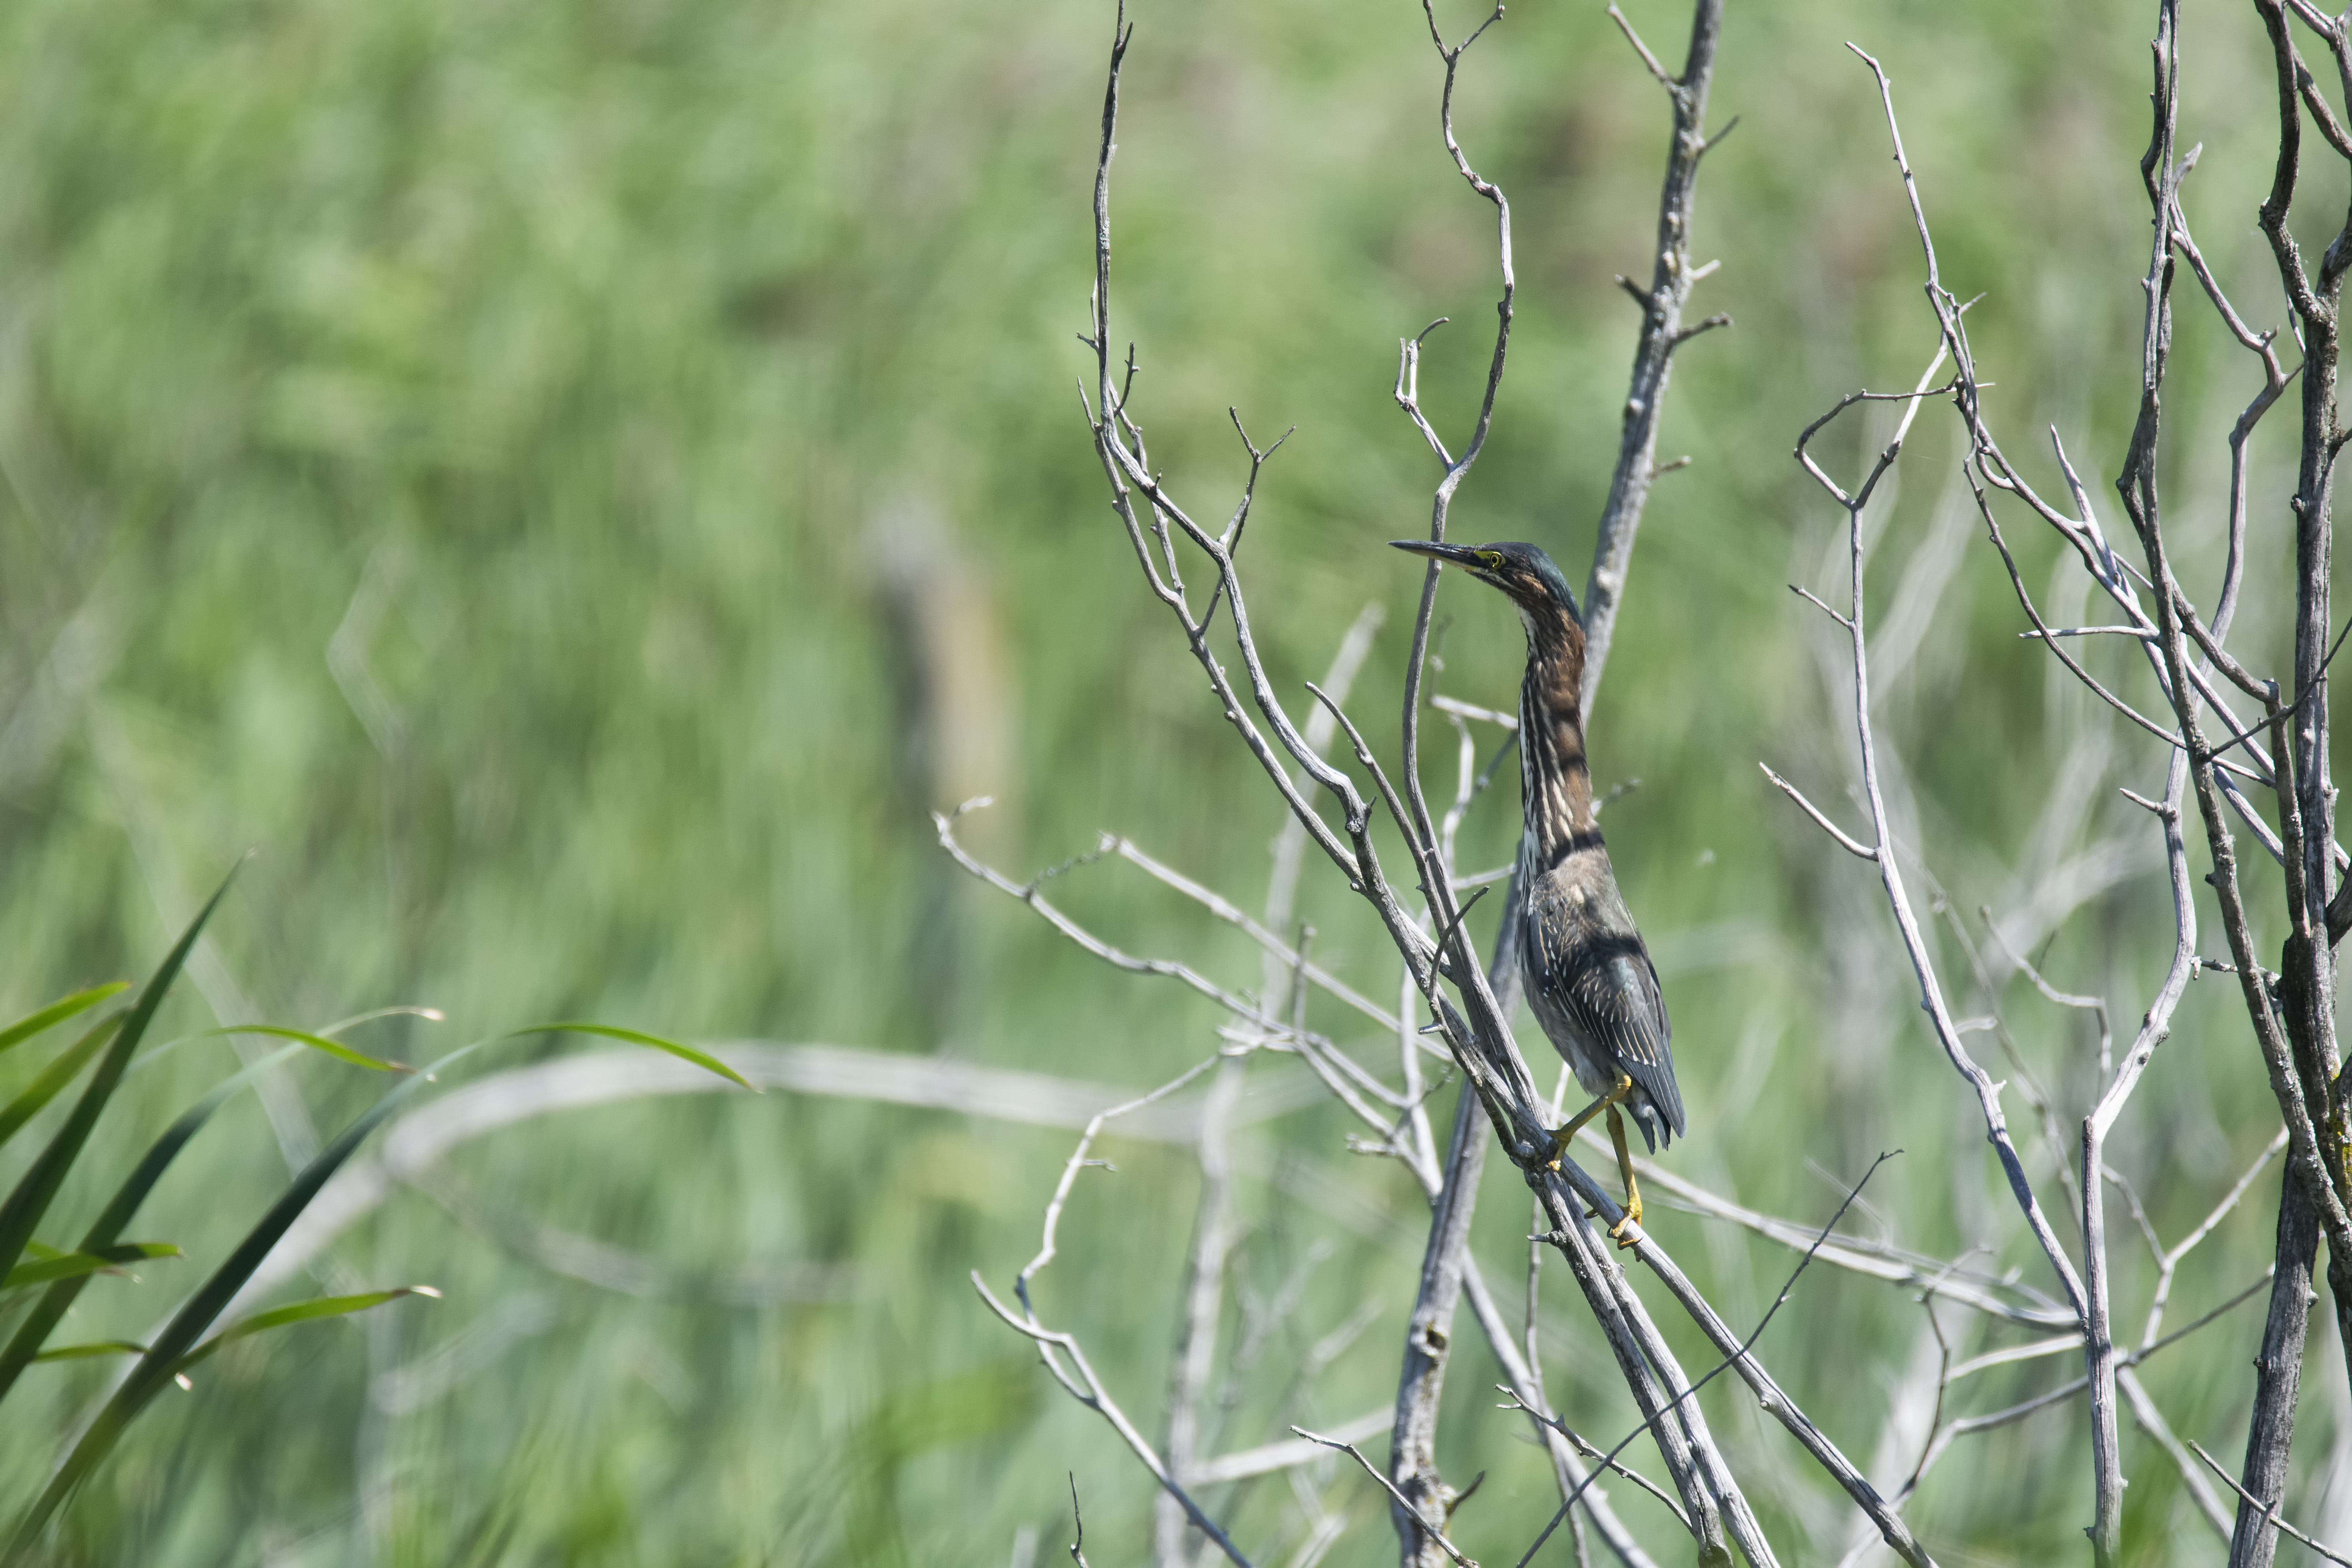
tree, nature, grass, branch, bird, plant, lawn, meadow, prairie, leaf, flower, wildlife, green, insect, flora, fauna, invertebrate, canada, vert, quebec, habitat, heron, sherbrooke, oiseau, natural environment, grass family, thorns spines and prickles